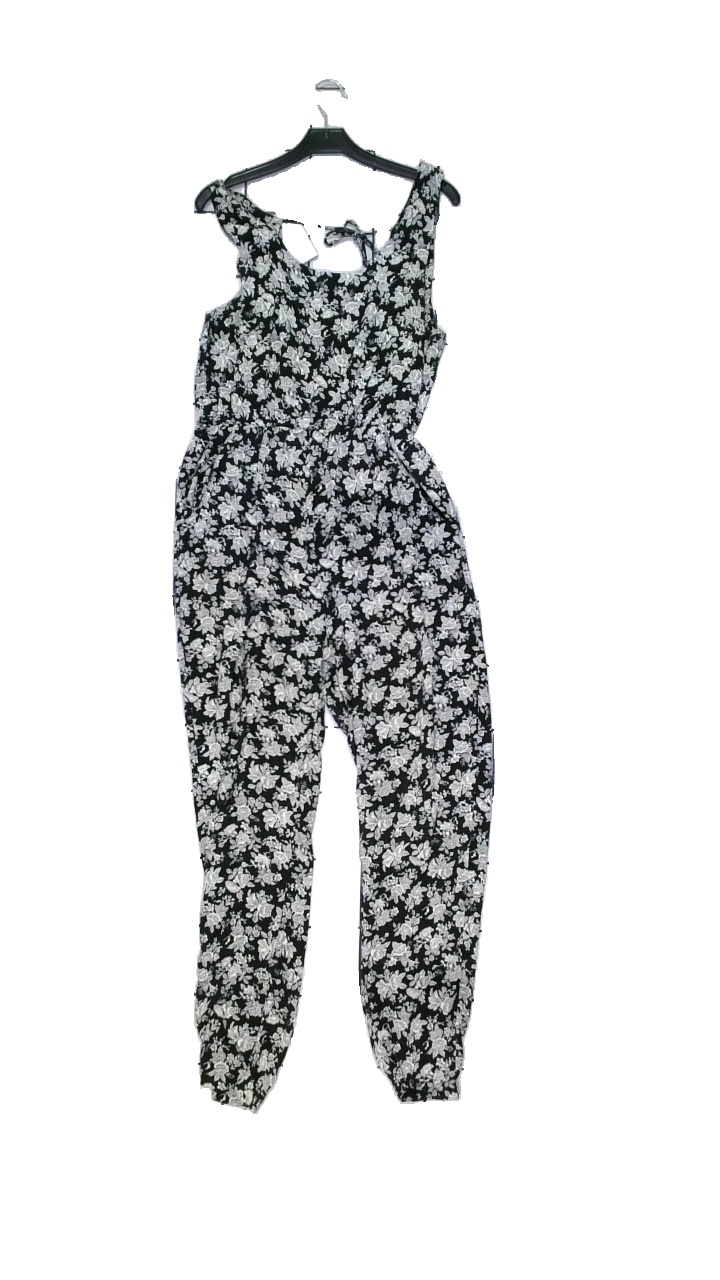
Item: Dress (Ladies)
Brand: Missing
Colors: White, Black
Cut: Loose
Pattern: Floral print
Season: Summer
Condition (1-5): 4
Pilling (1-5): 4
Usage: Reuse
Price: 50-100